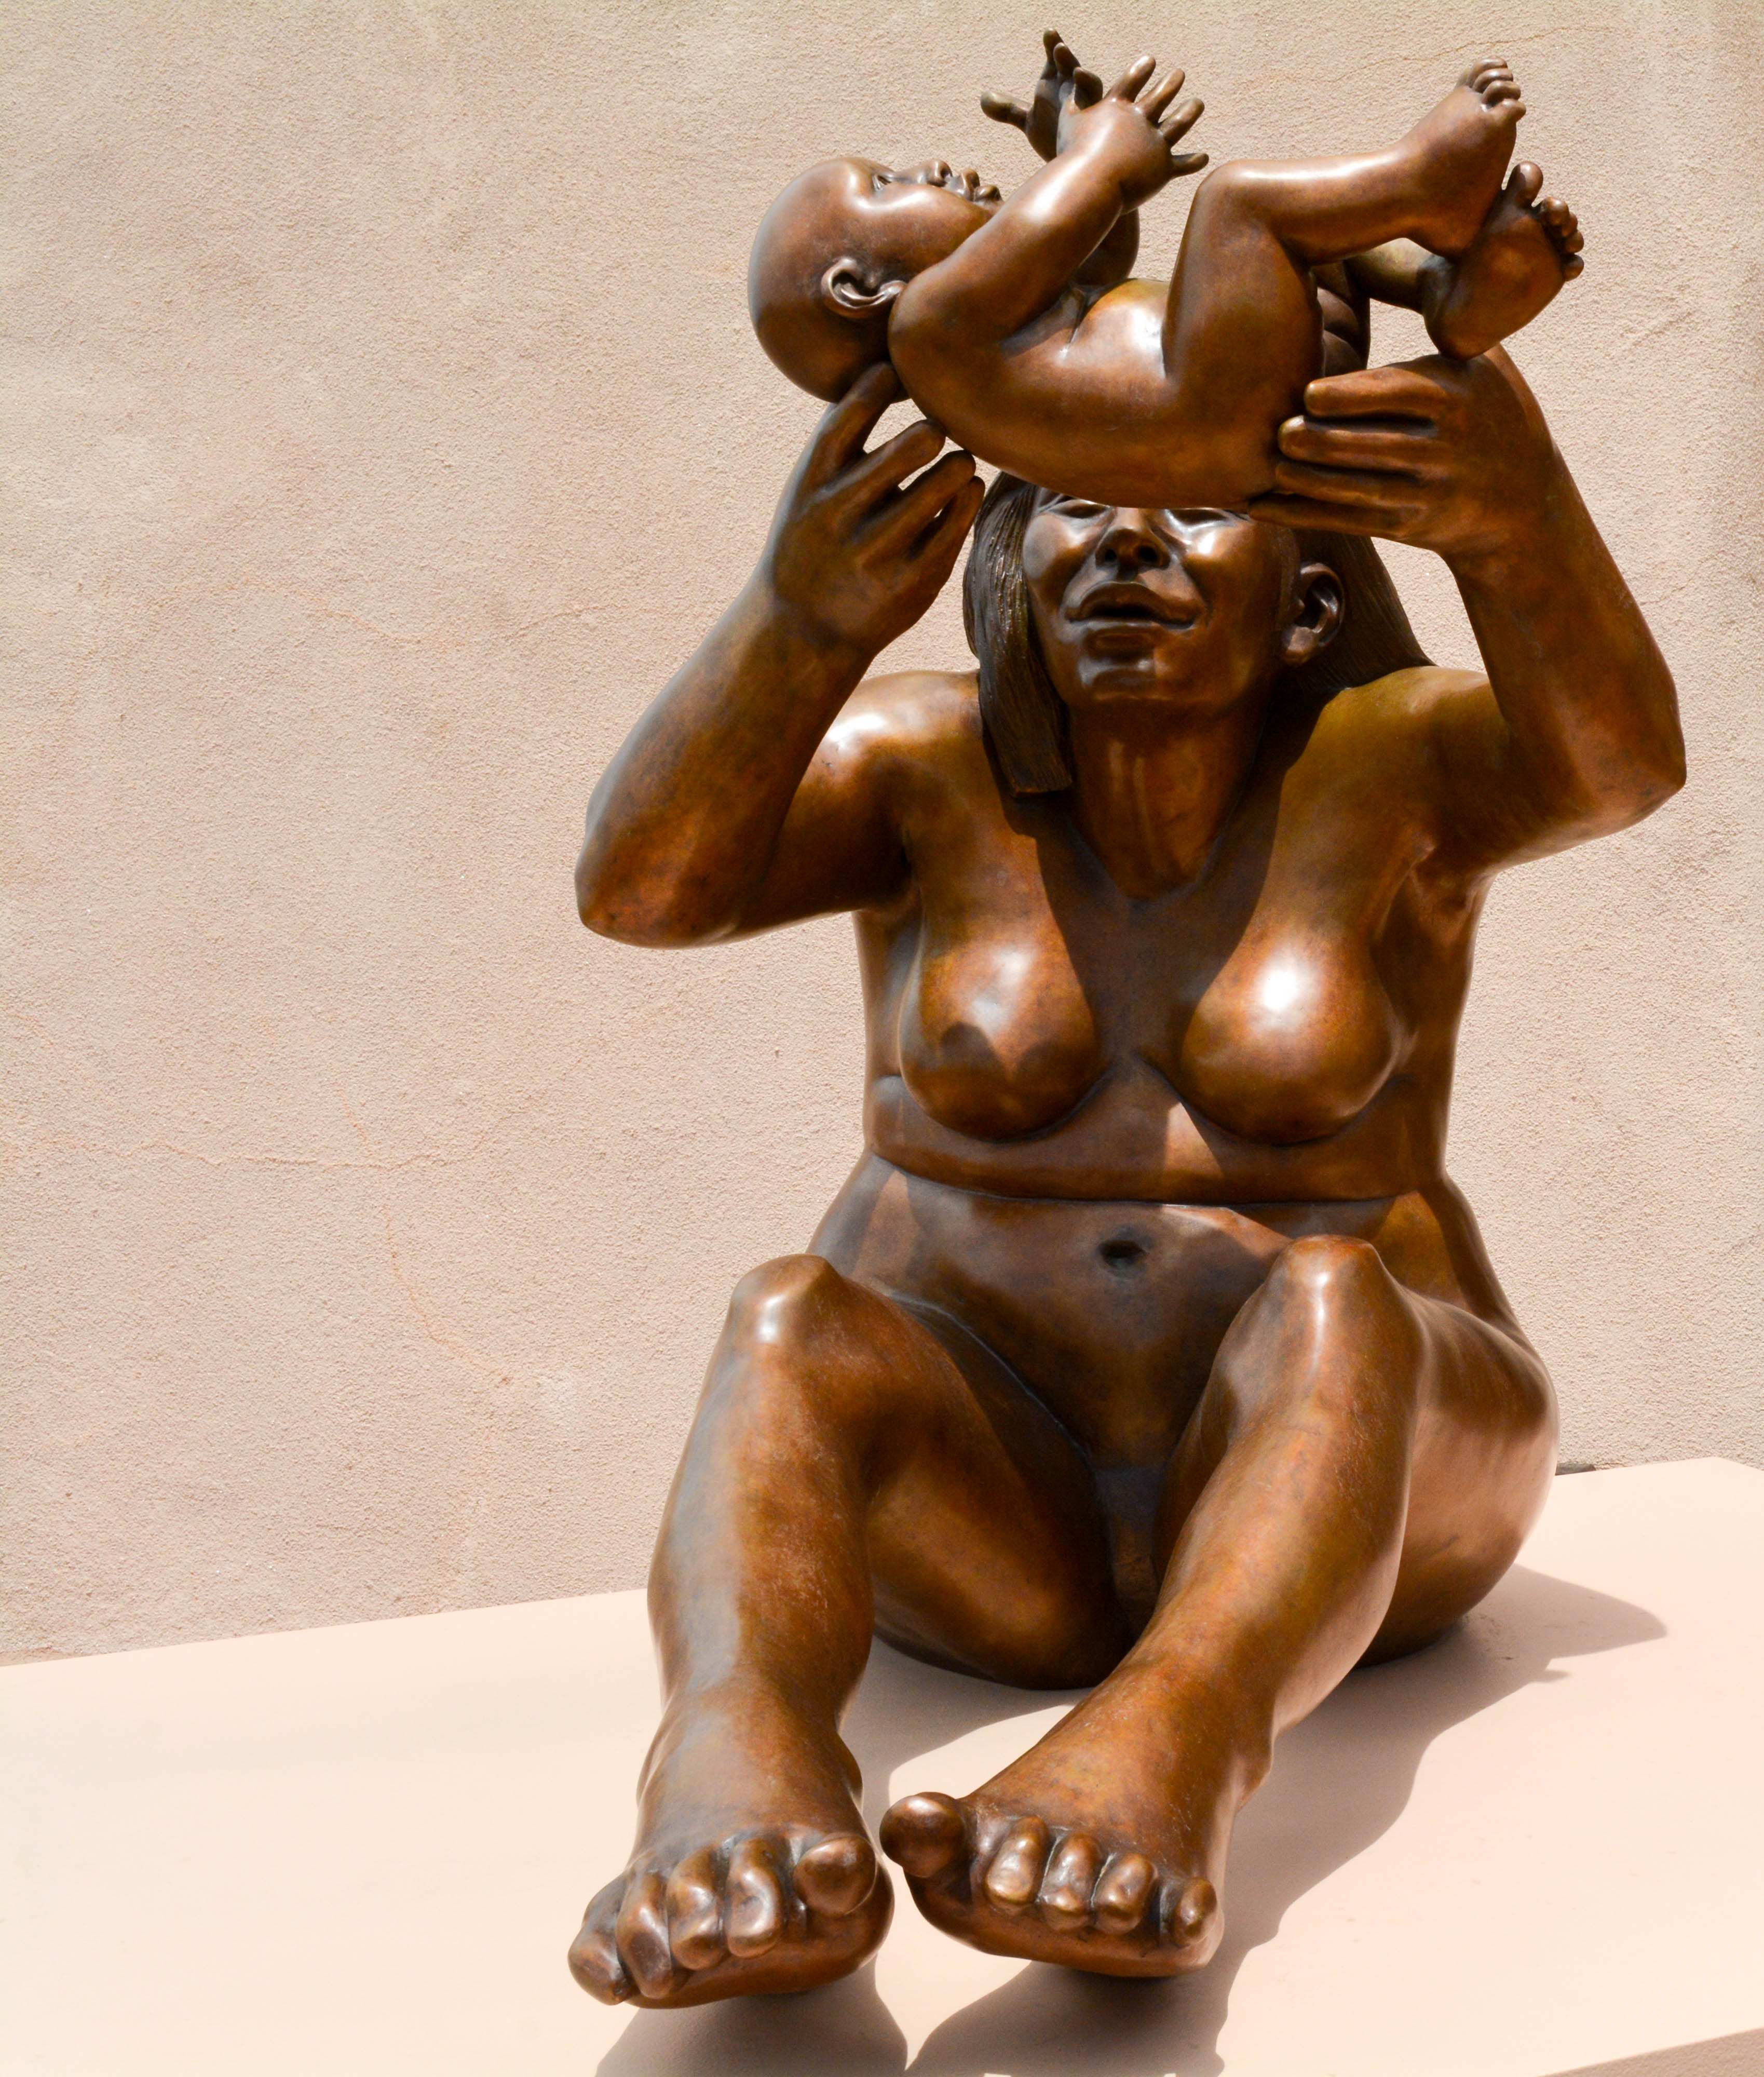
bronze, sculpture, bronze sculpture, classical sculpture, statue, monument, art, muscle, metal, carving, ancient history, material, figurine